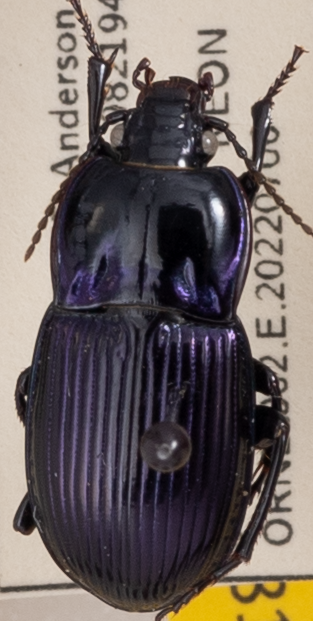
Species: Myas coracinus
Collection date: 2022-07-06
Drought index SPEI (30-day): -0.528
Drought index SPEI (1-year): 0.216
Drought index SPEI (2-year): -0.006